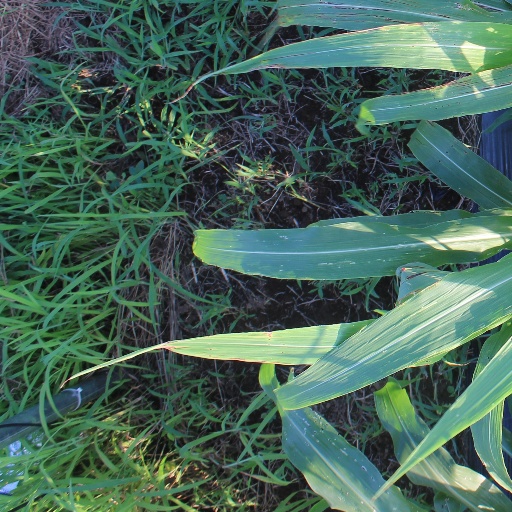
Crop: sorghum